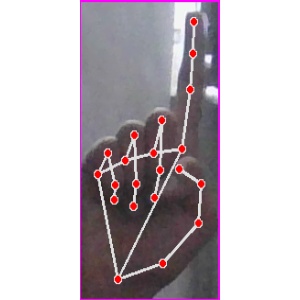
अक्षर: क